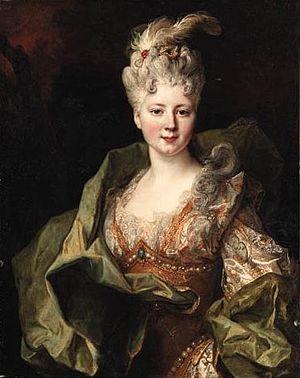
Portrait de Mlle Jeanne Gagne de Perrigny
La famille Gagne de Perrigny est une famille noble de Bourgogne qui a compté plusieurs magistrats et notables dijonnais. Cette famille, branche aînée de la famille Gaigne d'Ornée, a possédé plusieurs seigneuries dans la région dijonnaise, dont Perrigny-lès-Dijon, ainsi que dans la Bresse louhannaise.